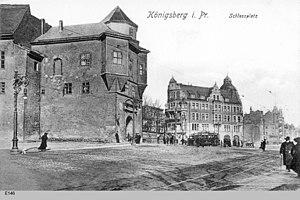
Le château de Königsberg était un château situé à Königsberg, en Prusse-Orientale. Détruit après-guerre, il est remplacé pendant les années 1960 par la Maison des Soviets de Kaliningrad. Le château était constitué d'une cathédrale, d'un musée et de bâtiments administratifs.